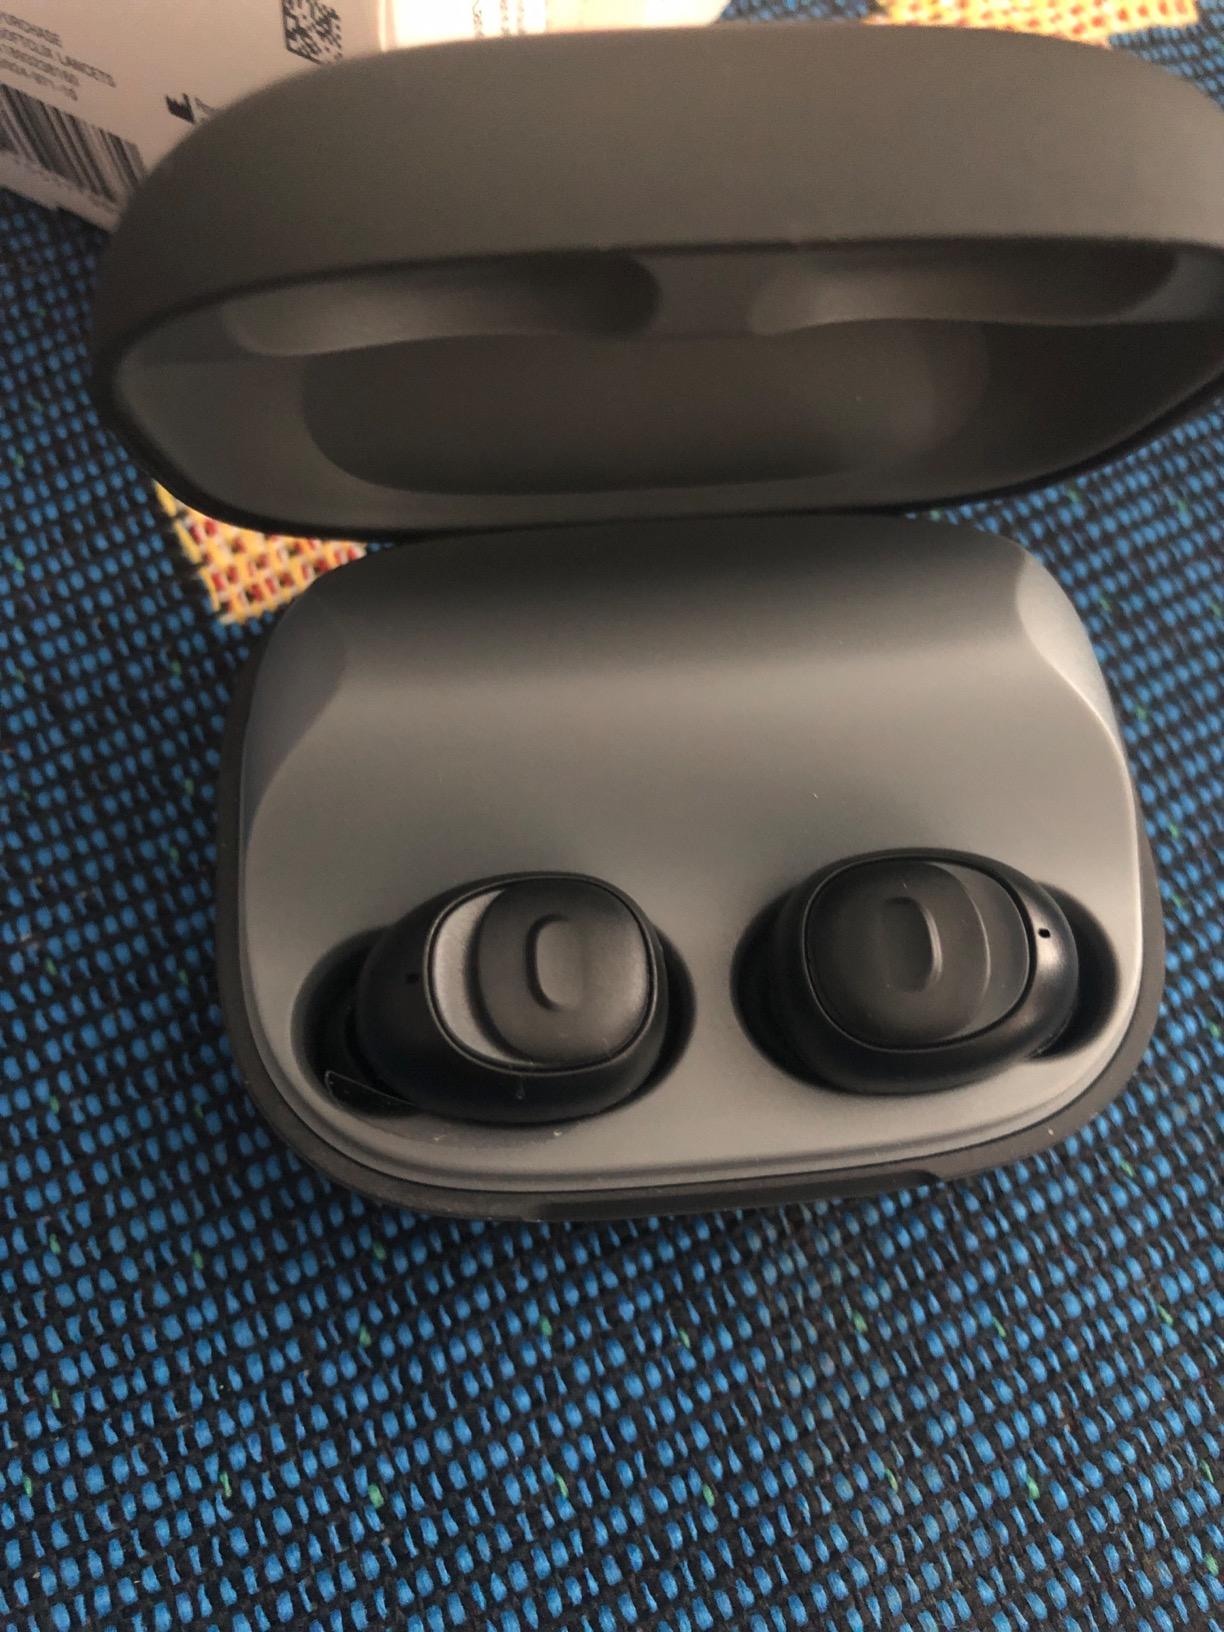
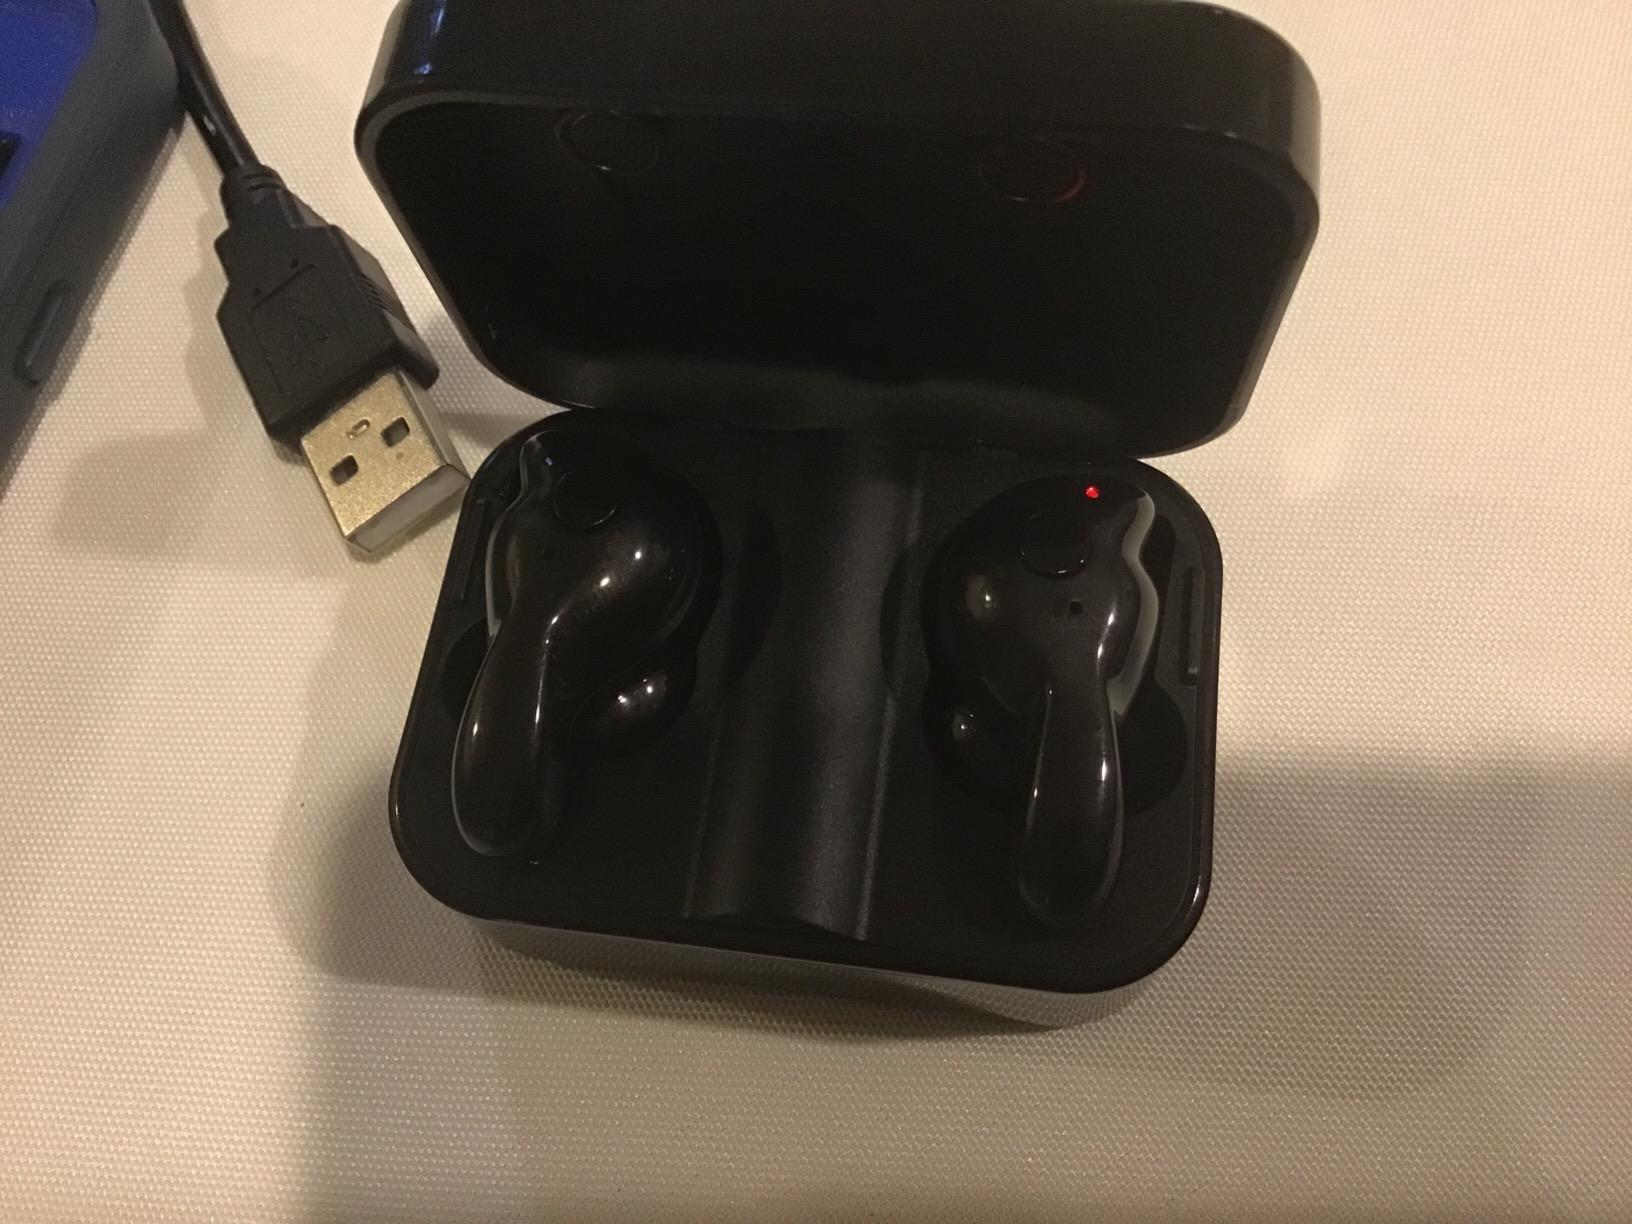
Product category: earbuds
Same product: no